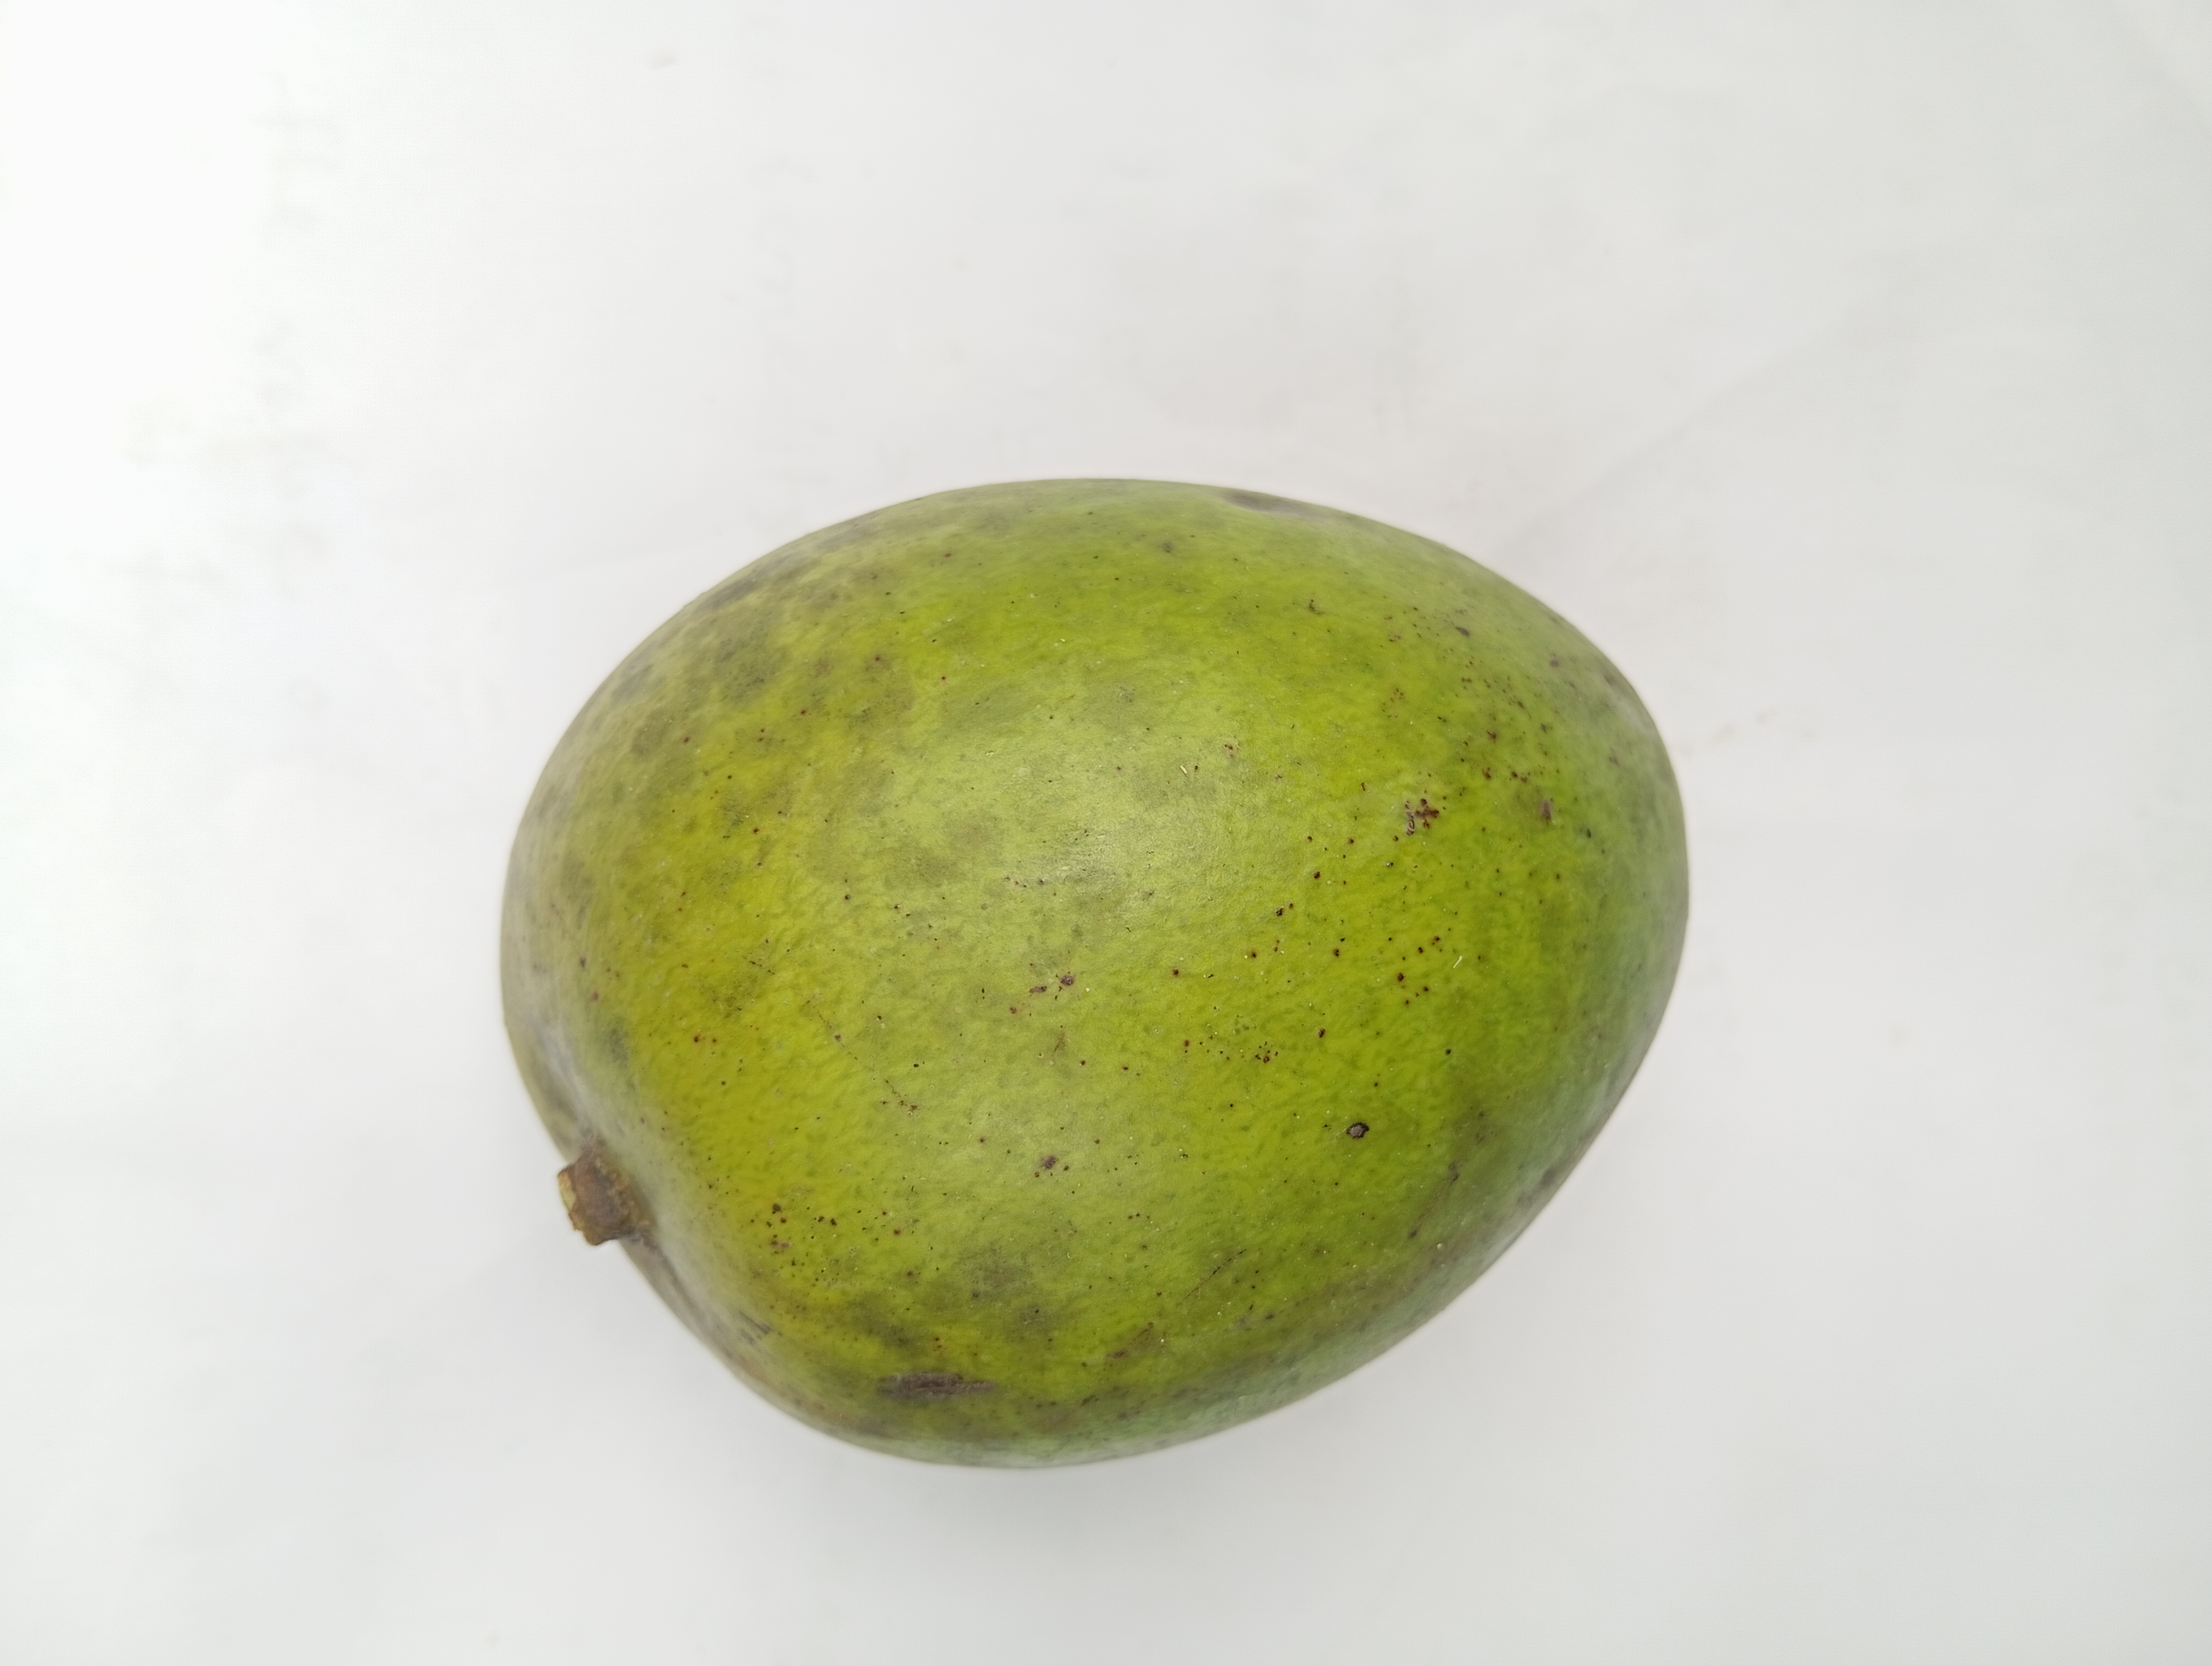
Mango variety: Harivanga